Hurricane Paul (2012)

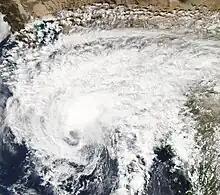
Paul affecting the Baja California Peninsula on October 16.

When the system first posed a threat to Mexico at 09:00 UTC on October 15, a tropical storm watch was posted for a portion of the central Baja California Peninsula. Six hours later, the watch was upgraded into a tropical storm warning, while tropical storm watches were issued to the north and south of the warning, respectively. At 21:00 UTC on October 15, the tropical storm warnings was upgraded into a hurricane warning, while a tropical storm warning was declared along the eastern side of the peninsula. Early the next day, the tropical storm warning was extended southward, to include the capital of La Paz. On the afternoon of October 16, when the threat to the area increased, a hurricane warnings was posted for the eastern side of the state. Early the next day, all hurricane warnings were dropped, as Paul had deteriorated into a tropical storm. By 15:00 UTC, all watches and warnings had been discontinued.